Great Lakes Brewing Company

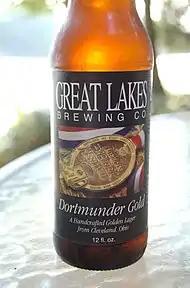
A bottle of Great Lakes Dortmunder Gold pale lager beer

GLBC brews many beers which are only available at their brewpub and restaurant. In some instances, beers that were formerly available throughout the brewery's distribution footprint (e.g., Holy Moses White Ale, Turntable Pils) are withdrawn from wide circulation and made available only at the brewpub.